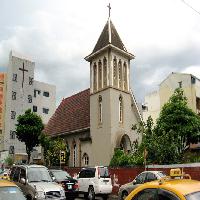
Weather: cloudy or overcast